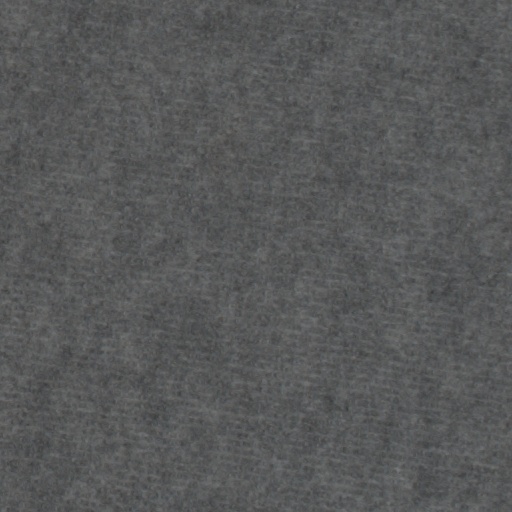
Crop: wheat